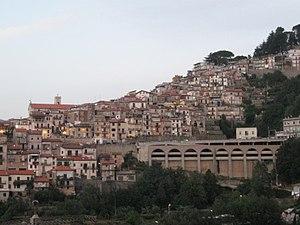
San Giorgio Morgeto est une commune italienne de la province de Reggio de Calabre dans la région Calabre en Italie.